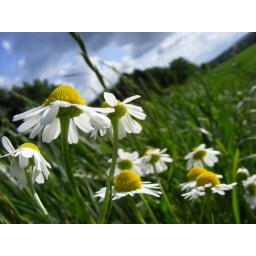
Gorgeous daisies in the field next to my house